Pittsburgh International Airport

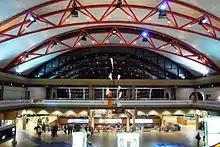
Airside Terminal, with the Alexander Calder mobile "Pittsburgh" on display in center

The airport was designed by local architect Joseph W. Hoover. One of the features of his style is the use of simple, exposed concrete, steel, and glass materials. The terminal building was constructed in "stepped" levels: the first floor extended farther than the second, the second floor extended farther than the third, etc. Such a design meant that the uncovered roof of the lower level could be an observation deck. In addition to the observation decks, the rounded "Horizon Room" was on the fourth floor with a commanding view of the airport. The interior of the terminal building was in the contemporary International Style, as was the exterior. One of the memorable features of the lobby was the large compass laid in the floor with green and yellow-orange terrazzo. A mobile by Alexander Calder was another decorative feature of the lobby. The mobile hangs in the center core of the new airside terminal. A re-creation of the compass was installed in the new terminal at an exhibit dedicated to old "Greater Pitt".